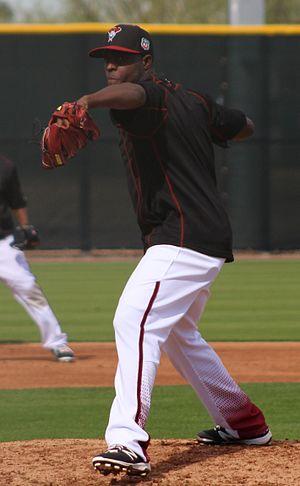
Rubby Carlos De La Rosa Corporan est un lanceur droitier des Diamondbacks de l'Arizona de la Ligue majeure de baseball.